French furniture

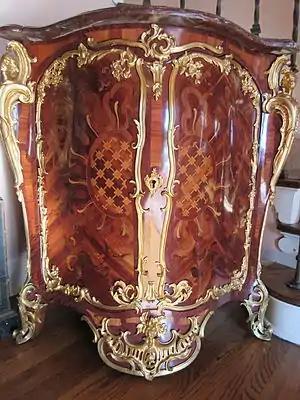
An encoignure by royal cabinetmaker Jean-Pierre Latz circa 1750 is richly ornamented with marquetry and ormolu.

French furniture of the Ancien Régime, often characterised by dealers and collectors by reign-names, as "Louis Quinze furniture", etc., can be seen as representative, even formative, manifestations of broader European styles: French Gothic furniture, of which so little has survived; French Renaissance furniture of the sixteenth century; Early Baroque furniture associated with Louis XIII, comparable to what was produced at Antwerp; sculptural and tectonic High Baroque furniture associated with Louis XIV; Rococo furniture, associated with the Régence and the reign of Louis XV; and Neoclassical furniture, associated with Louis XVI.